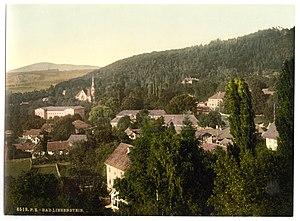
Bad Liebenstein est une petite ville allemande située dans le land de Thuringe.